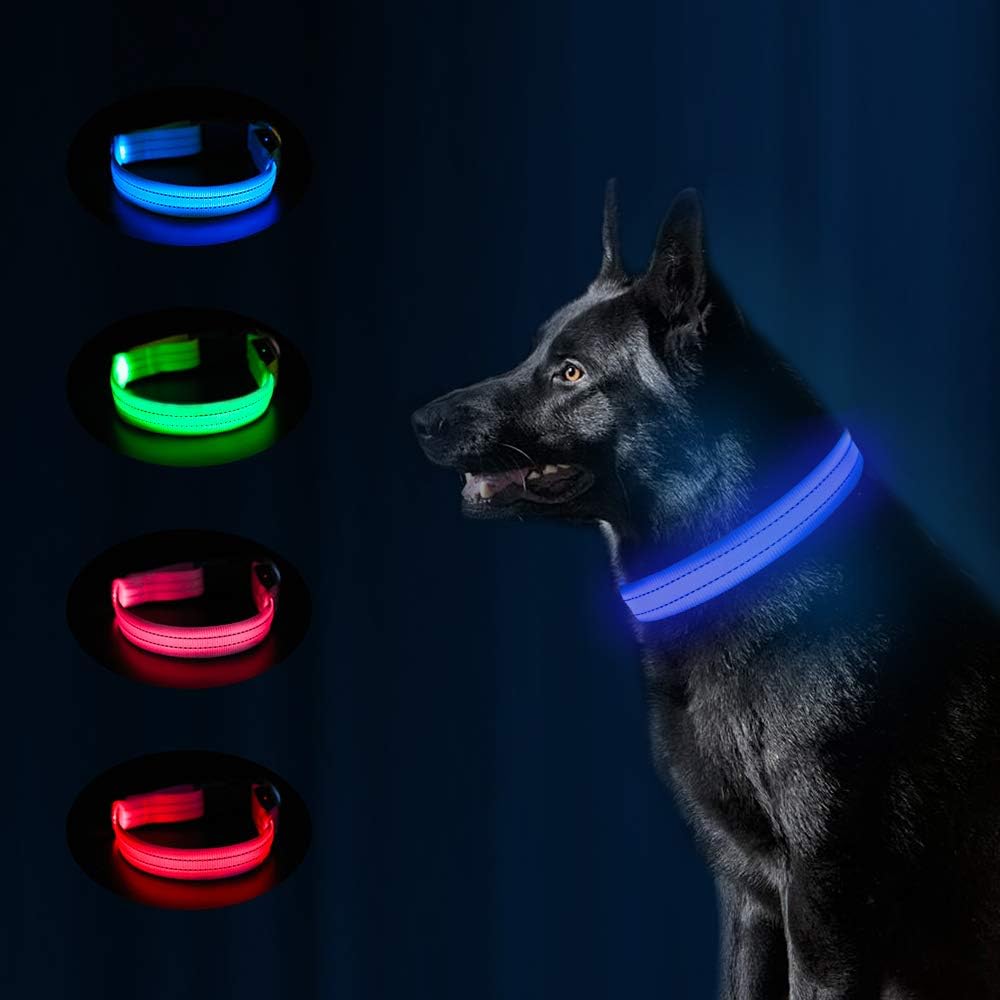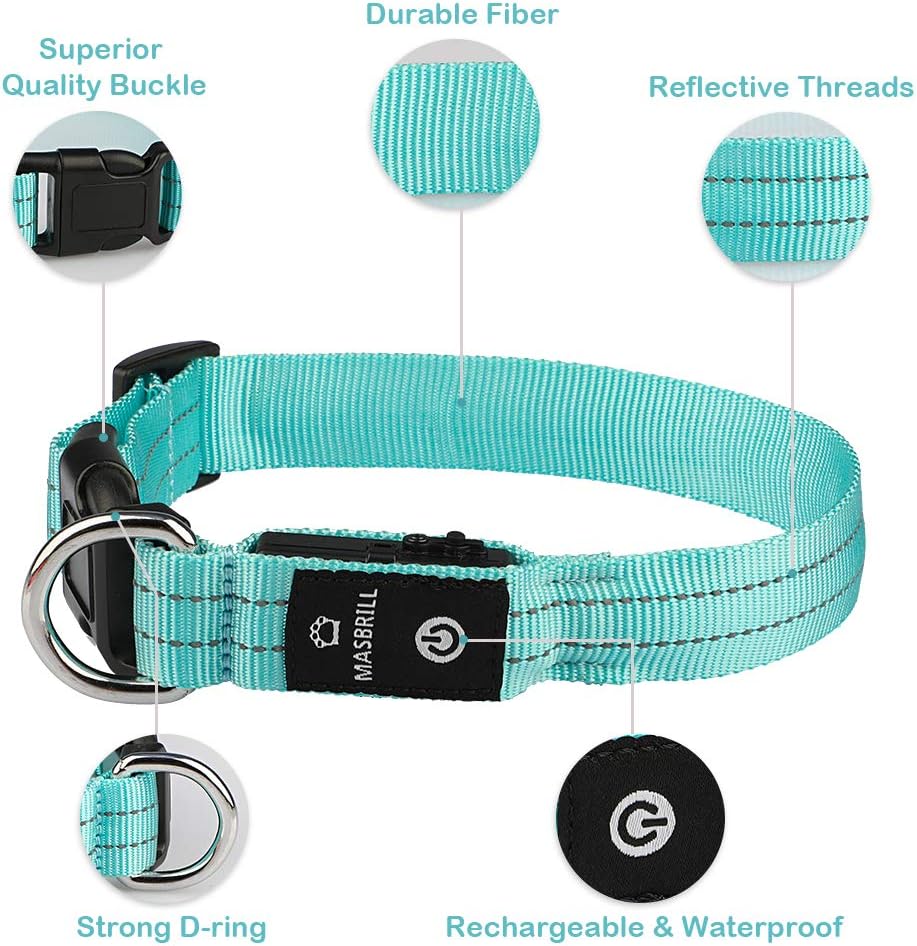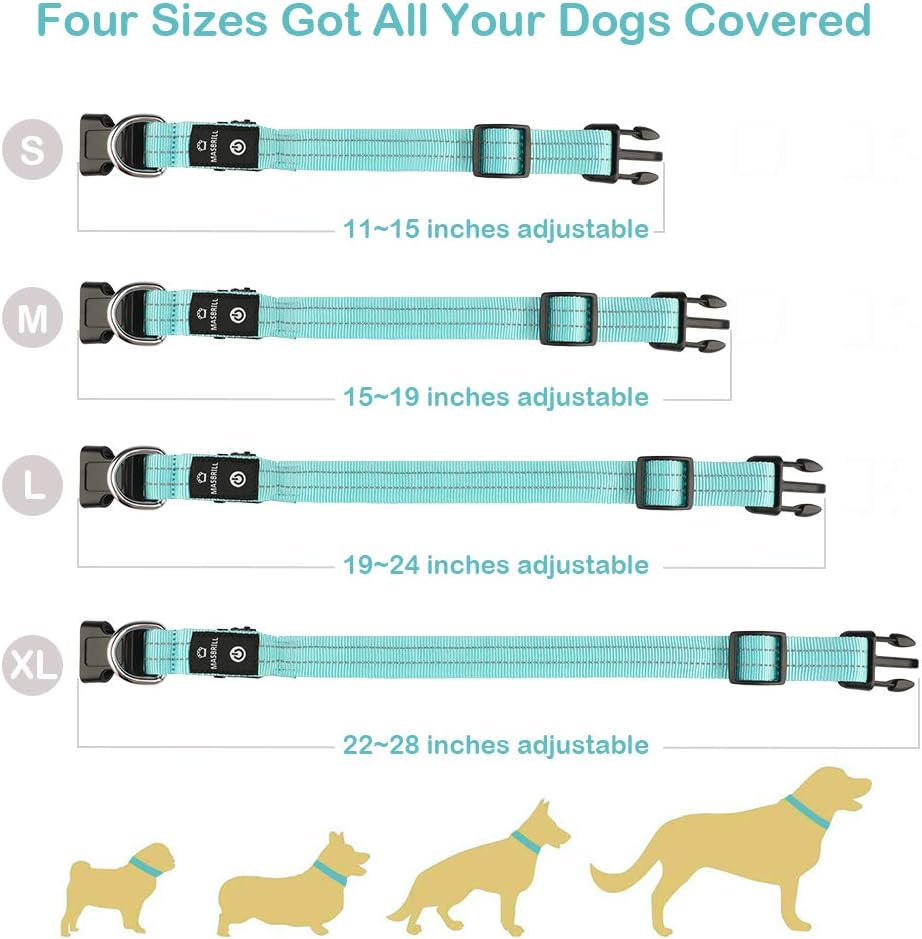
MASBRILL Glowing LED Dog Collar, USB Rechargeable Waterproof Pet Collars Night Safety LED Light Up with Nylon Webbing Makes Your Dog Visible, Flashing Light Collar Perfect for Medium Dogs
Category: Pet Supplies
Why Choose MASBRILL LED Dog Collar ? MASBRILL LED Dog Collar is super bright for night walking, lightweight collar makes your dog high visible and keep glow in the dark. Don't need worry about Walking with your dog in the evening, Out in the park or out camping. MASBRILL Rechargeable Flashing LED dog collar which significantly improves the safety of your dog on dark mornings, evening & at night. MASBRILL provides you with the perfect solution! It will make sure your dogs do not hurt by motorists, cyclists, cars or bikes, runners, etc. You will also know exactly where they are in the dark. Instruction : 1st press - Turn on CONSTANT, 2nd press - FAST FLASH , 3rd Press - STEADY FLASH 4th press - Turn off MASBRILL transforms the dog walking experience, we change how you interact with your dog in the dark - your dog is highly visible. Do not compromise on the safety of your dog, get the latest & best dog tech available to protect your dog. Feature of MASBRILL LED Glowing Dog Collars: RECHARGEABLE - Rechargeable (cable included) and features a built-in high capacity Lithium Iong battery FAST CHARGE - More than 10 hours of continuous light with a single 2 hours charge. Standby charge of +30 days. HIGH VISIBILITY - Ultra-Bright LED ensures visibility from all angles 3 LIGHT MODES - Ultra-powerful LED light that offers three light modes: fast flash, slow flash and constant glow. DAY/NIGHT PROTECTION - Designed to be both attractive by day and highly visible at night, so your dog is protected 24/7. Adjustable length from 15" to 19" perfect for medium breed dogs.
Features: 【High Visibility & Safety Neon Dog Glowing Collars】MASBRILL rechargeable neon dog collar is made of high quality flat optical fibers, over 50% brighter than others. High visibility safety night dog collar to car drivers,walkers, joggers, cyclists, motorists etc and easy to keep your dogs away from some potential dangers. | 【IP67 Waterproof & Swimming Dog Glow Collar 】Using MASBRILL waterproof led dog collar walking your dog even in the raining days or taking your dog swimming with you. Please make sure the receiver charge port is covered tightly before it has any contact with water. | 【Rechargeable 250mAh capacity & 10 Hours Available】No more money waste on buying batteries, charge it at a 1amp rate device, a USB to 2.5mm DC cable included. 250mAh Lithium battery, up to 10.5-16 hours continuously on steady mode by charging 2 hours. | 【3 Modes LED Flashing Collar & Light Weight 】Changing this LED flashing dog collars in 3 modes: Solid Flash, Quick Flash, Slow Flash. This dog light up collar is light weight and durable with Buckle. Four size got all your dogs breed covered. | 【Gift Package Glowing Collars & Money Back Promise】Perfect gift idea to small and medium breed pet dogs as a Christmas gift dog glowing night collar. We promise one year money back service and MASBRILL rechargeable led dogs collar make it an easy thing to keep a dog.